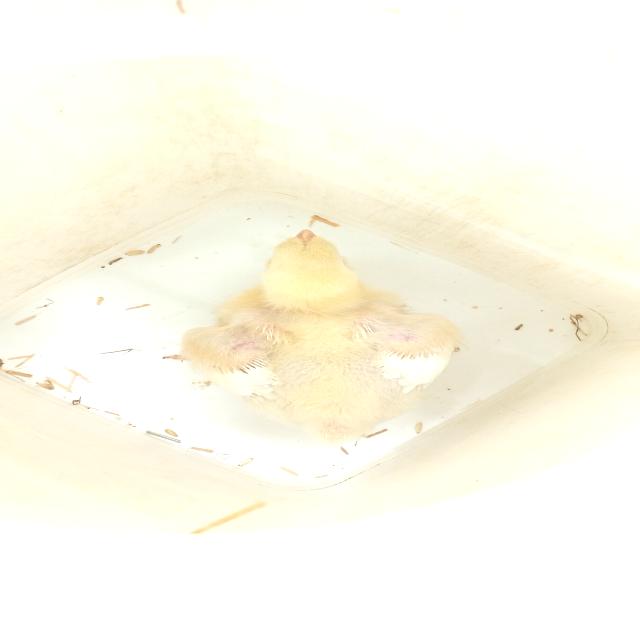
Weight: 393 g